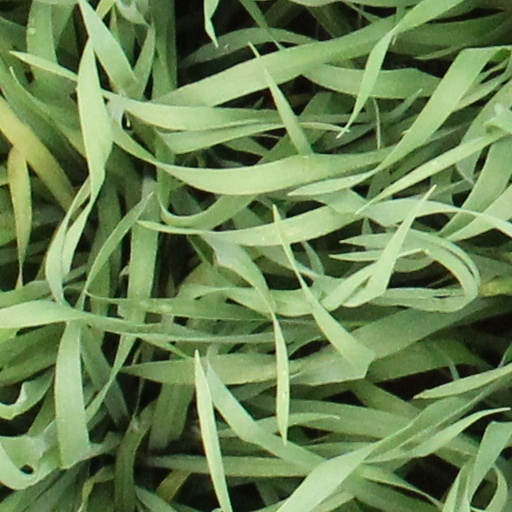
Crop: wheat